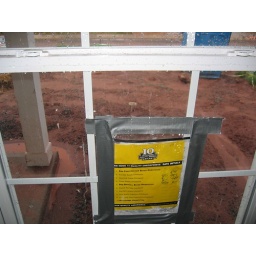
Something isn't sealed tight. The water is all over the inside and outside of this window and the drywall surrounding it.